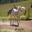
Label: horse